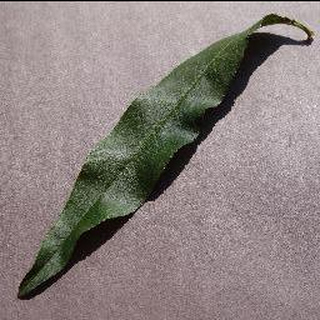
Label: healthy_peach